Pedro Galvão

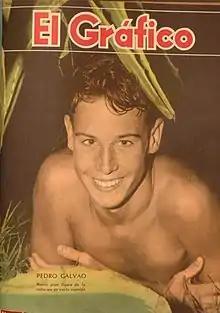
Galvão on 1950 cover of El Gráfico

Pedro Galvão (born 14 June 1934) is an Argentine former swimmer. He competed in two events at the 1952 Summer Olympics and the 100 meter backstroke at the 1951 Pan American games.